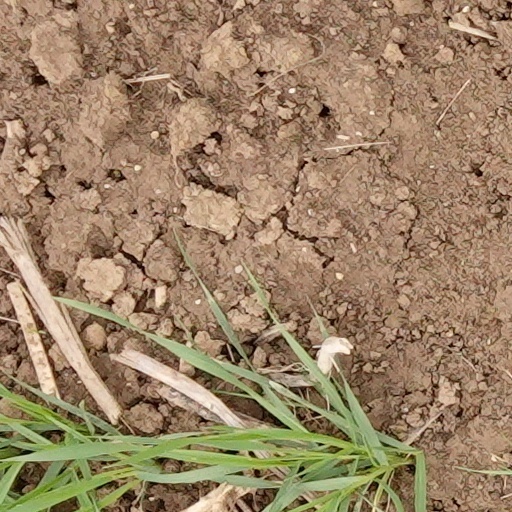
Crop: wheat